Gary Moorcroft

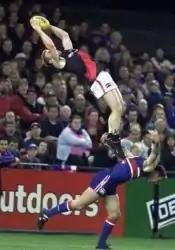
Moorcroft's 2001 Mark of the Year

Gary Moorcroft (born 16 April 1976) is a former Australian rules football player for Essendon and Melbourne in the Australian Football League (AFL).